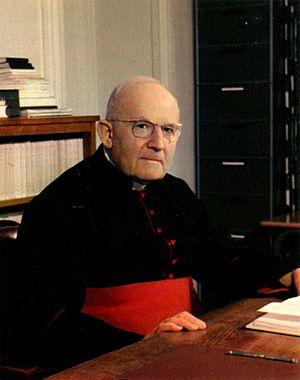
Raymond Dusoullier
L’Institution Notre-Dame de Sainte-Croix, souvent appelée Sainte-Croix de Neuilly, est un établissement d’enseignement catholique sous contrat d’association avec l’État, situé à Neuilly-sur-Seine dans les Hauts-de-Seine en France.